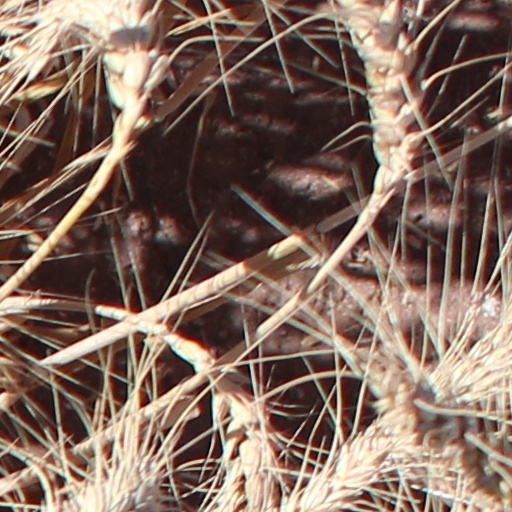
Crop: wheat